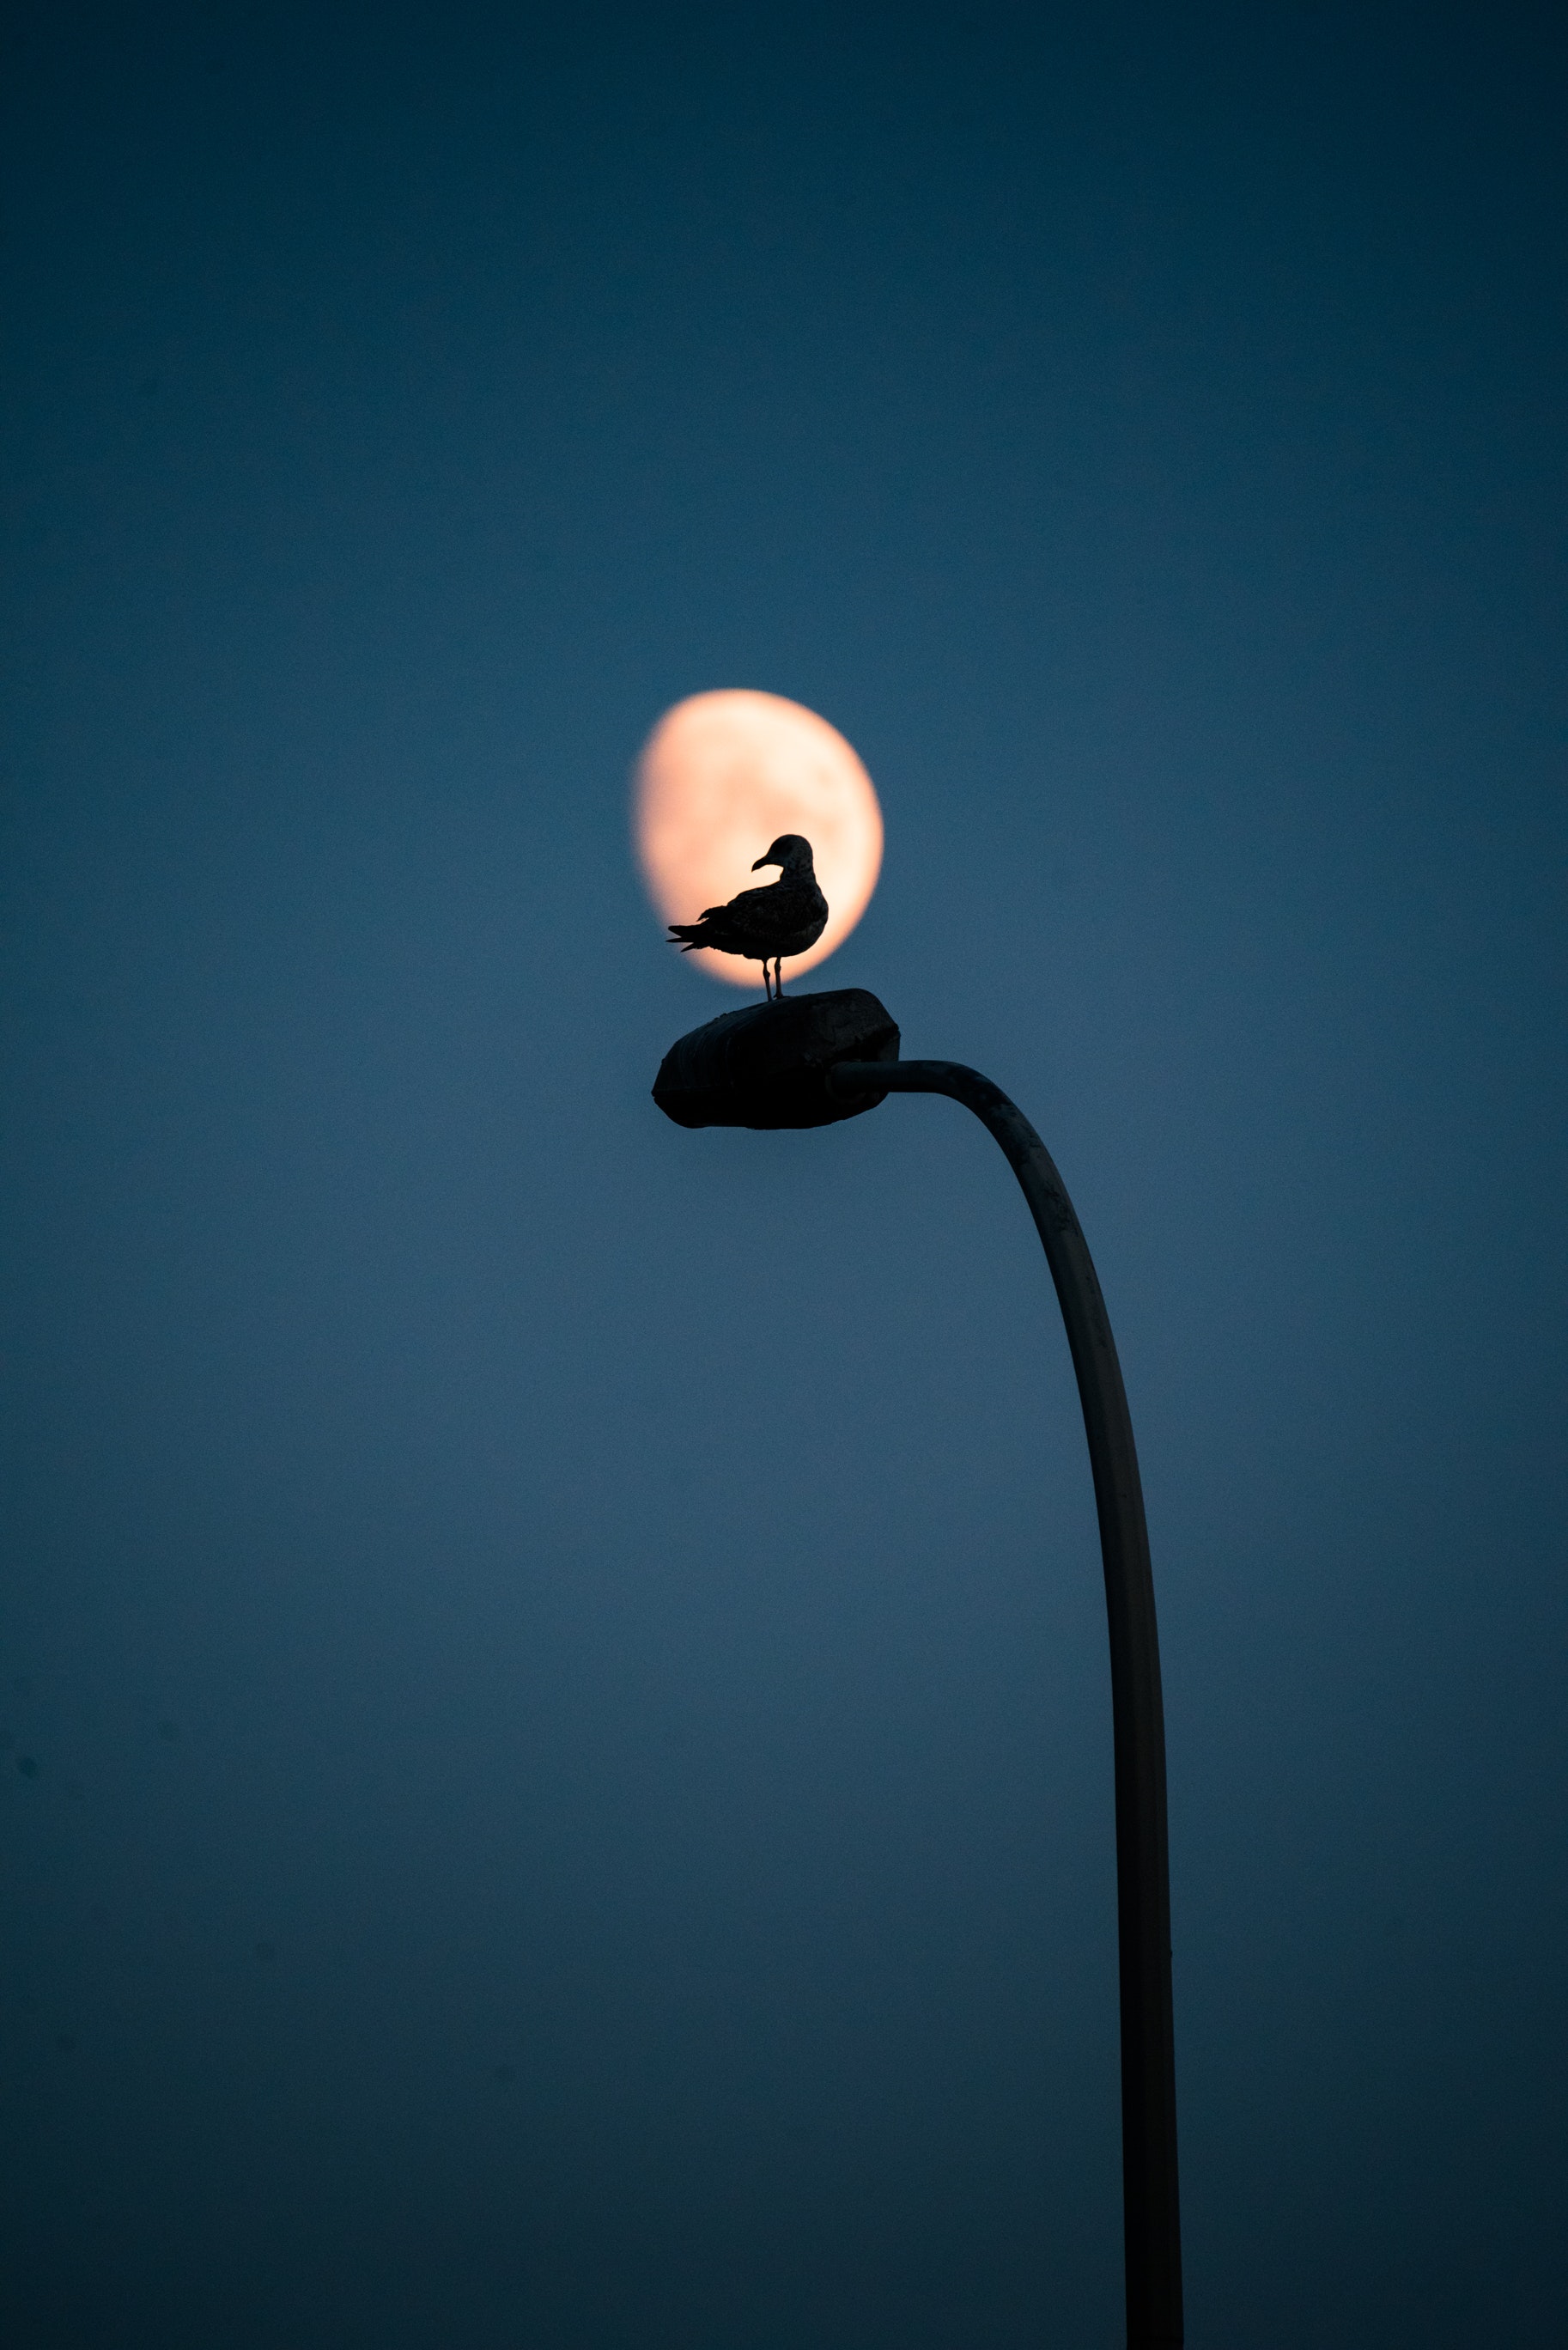
bird, sky, street light, water, lamp, electricity, Tints and shades, ceiling fixture, sconce, pole, lampshade, ceiling, darkness, facial hair, electric blue, light fixture, twig, metal, lighting accessory, interior design, tree, shadow, still life photography, Security lighting, wood, circle, home accessories, plant stem